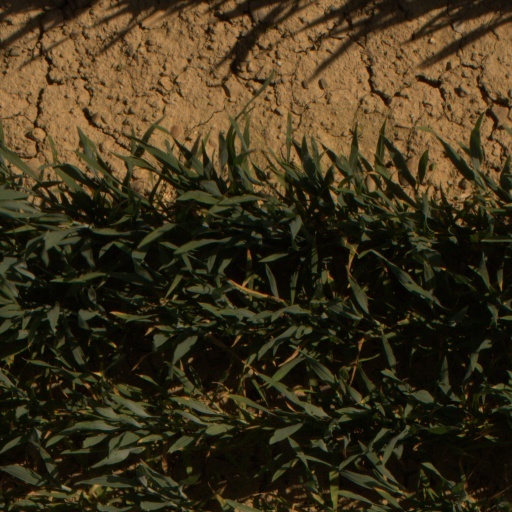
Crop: wheat